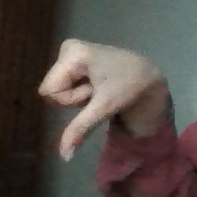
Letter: waw